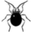
Label: beetle